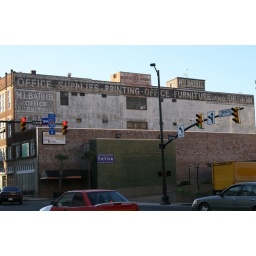
another shot at m.l. bath co. wall of ghosts in shreveport